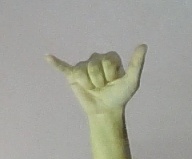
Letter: ya